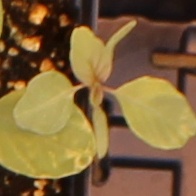
Label: Palmer Amaranth